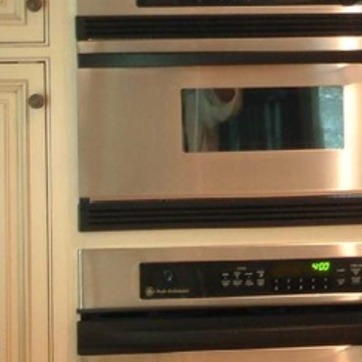
Material: metal